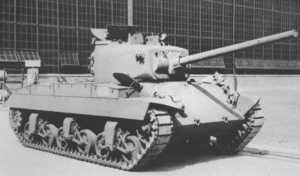
Lesley James McNair est un officier supérieur de l'United States Army qui sert notamment pendant la Première Guerre mondiale et la Seconde Guerre mondiale. Il atteint le grade de lieutenant-général durant sa carrière. Il est tué au combat pendant la Seconde Guerre mondiale et il est élevé à titre posthume au grade de général.